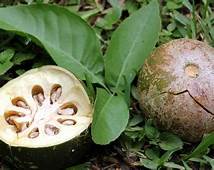
Label: others